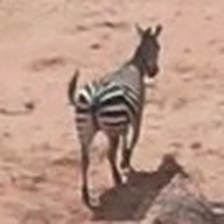
Pose orientation: back-right